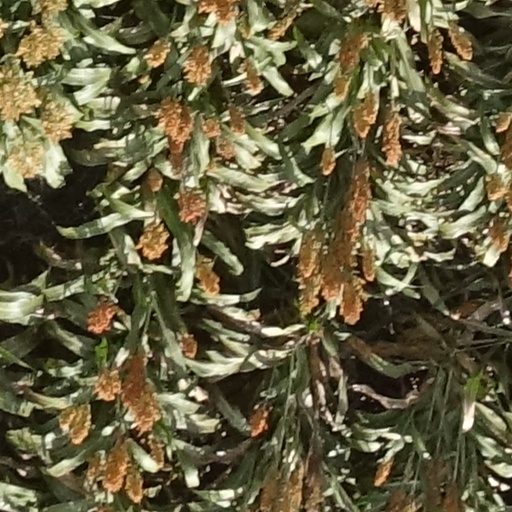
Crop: sorghum